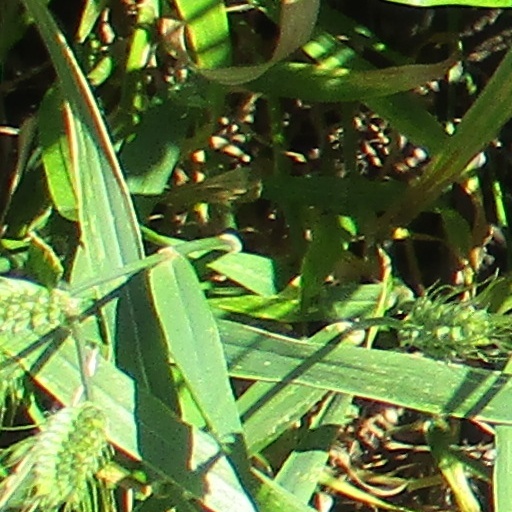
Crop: wheat